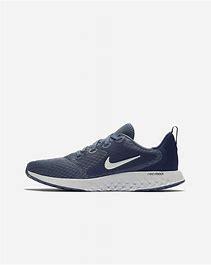
Brand: Nike
Model: Legend React